Ford Bronco

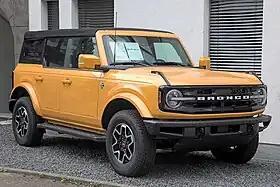
2021 Ford Bronco Outer Banks (4-door)

The Ford Bronco is a model line of SUVs manufactured and marketed by Ford. The first SUV model developed by the company, five generations of the Bronco were sold from the 1966 to 1996 model years. A sixth generation of the model line was introduced for the 2021 model year. The nameplate has been used on other Ford SUVs, namely the 1984–1990 Bronco II compact SUV, the 2021 Bronco Sport compact crossover, and the China-only 2025 Bronco New Energy.